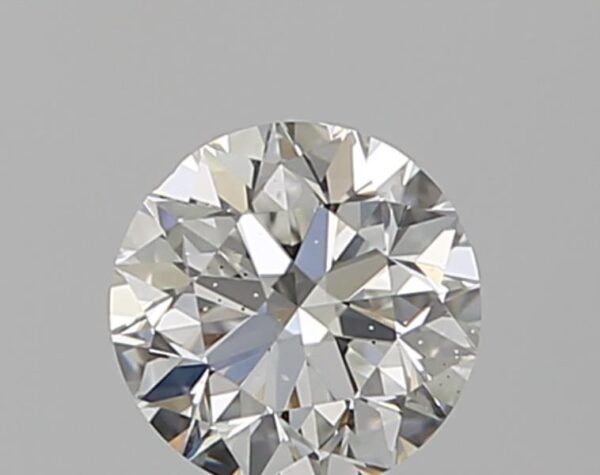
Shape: round
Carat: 0.5
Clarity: SI1
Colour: H
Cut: VG
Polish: EX
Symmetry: VG
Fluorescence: M
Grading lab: GIA
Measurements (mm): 4.95 x 4.99 x 3.19